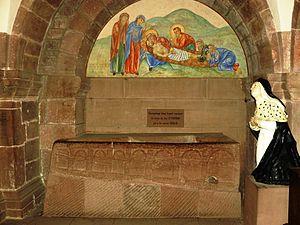
L'Abbaye de Hohenbourg encore appelée Couvent du mont Sainte-Odile fut fondée en 680 par sainte Odile. Elle connut un essor exceptionnel au cours de la moitié du XIIᵉ siècle avec l'arrivée en 1150 de l'abbesse Relinde. C'est elle qui introduit dans la communauté la règle de saint Augustin.